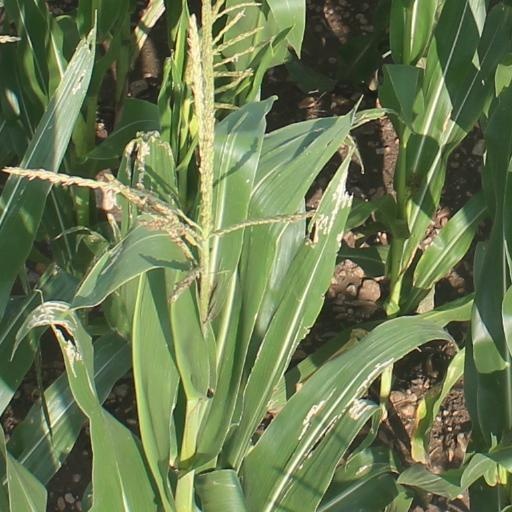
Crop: maize; corn